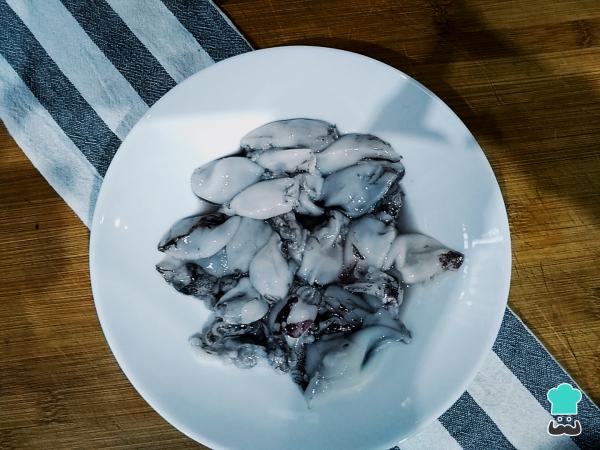
Lava y limpia los chipirones o chopitos. Sécalos con papel absorbente.Truco: Puedes comprar los chipirones congelados y ya limpios, o pedir que los limpien en la pescadería.